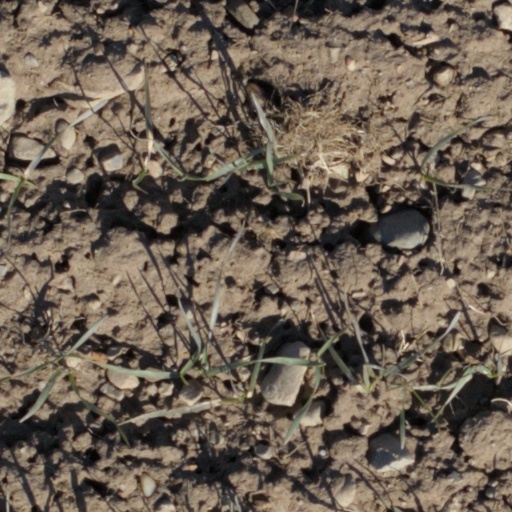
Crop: wheat